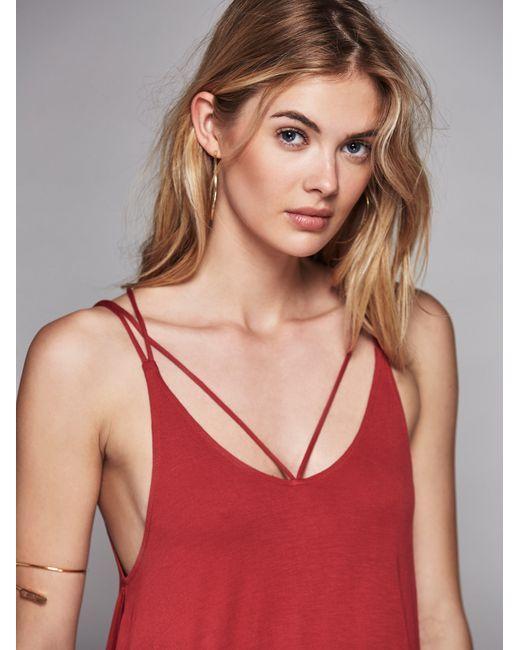
Rotes Top mit rundem, tiefem Hals für Damen